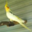
Label: bird